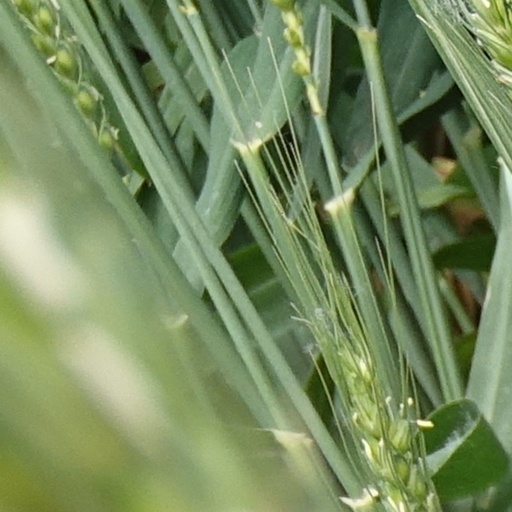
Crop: wheat